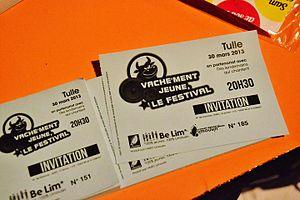
Billet d'entrée au festival Vache'ment jeune 2013, organisé par le Conseil régional des jeunes du Limousin (ici, soirée à Tulle, 30 mars 2013)
Le conseil régional des jeunes du Limousin est une ancienne instance de consultation et de participation des jeunes à la vie publique sur le territoire de la région Limousin.